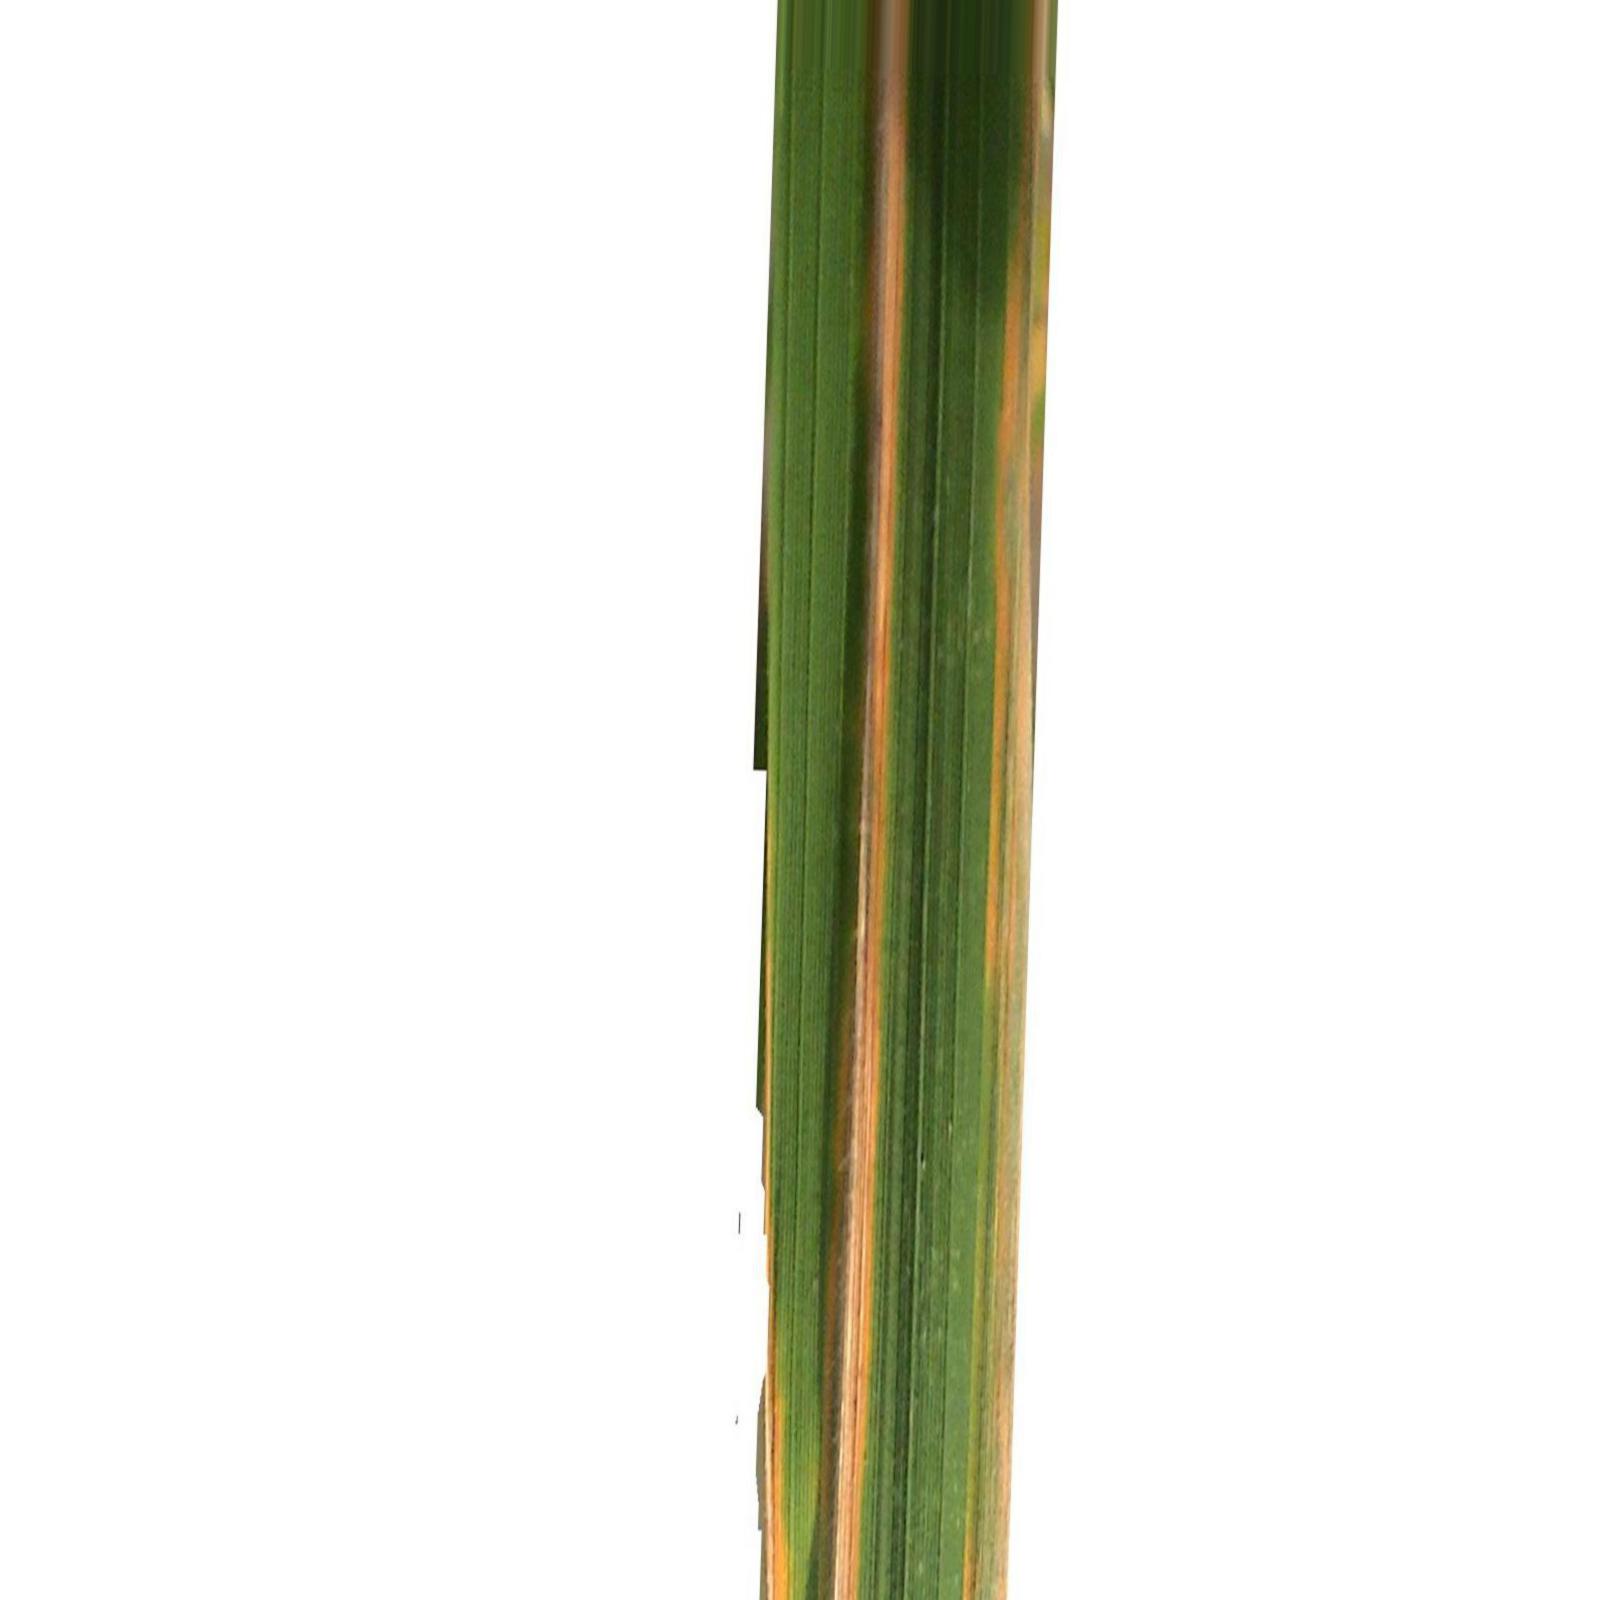
Nhãn: Bệnh Bạc lá (Bacterial leaf blight)